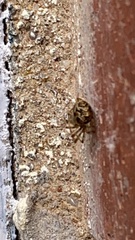
Species: Parasteatoda_tepidariorum